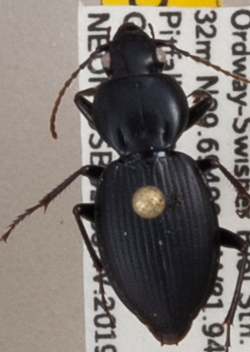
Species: Cyclotrachelus faber
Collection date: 2019-07-18
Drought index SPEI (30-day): -1.132
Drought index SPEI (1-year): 1.28
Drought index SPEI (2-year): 2.09